ASU-57

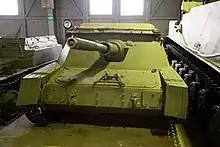
ASU-76

The task to develop a lightweight assault gun for the airborne troops (with either a 57 mm gun or a 76 mm gun) was given to two design bureaus, Astrov (OKB-40) in Mytishchi and Kravtsev in Moscow. Nikolaj Astrov's OKB-40 designed the ASU-76, based on components of the T-70 light tank and the SU-76 assault gun, and armed with the new 76 mm gun D-56T. The ASU-76 turned out to be too heavy, even though the armour was only 3 mm thick, and the project was cancelled. Anatoly Kravtsev's team came up with the similar, amphibious K-73. This vehicle was armed with Charnko's 57 mm anti-tank gun Ch-51 and was even more thinly armoured than the ASU-76. This project too was shelved.